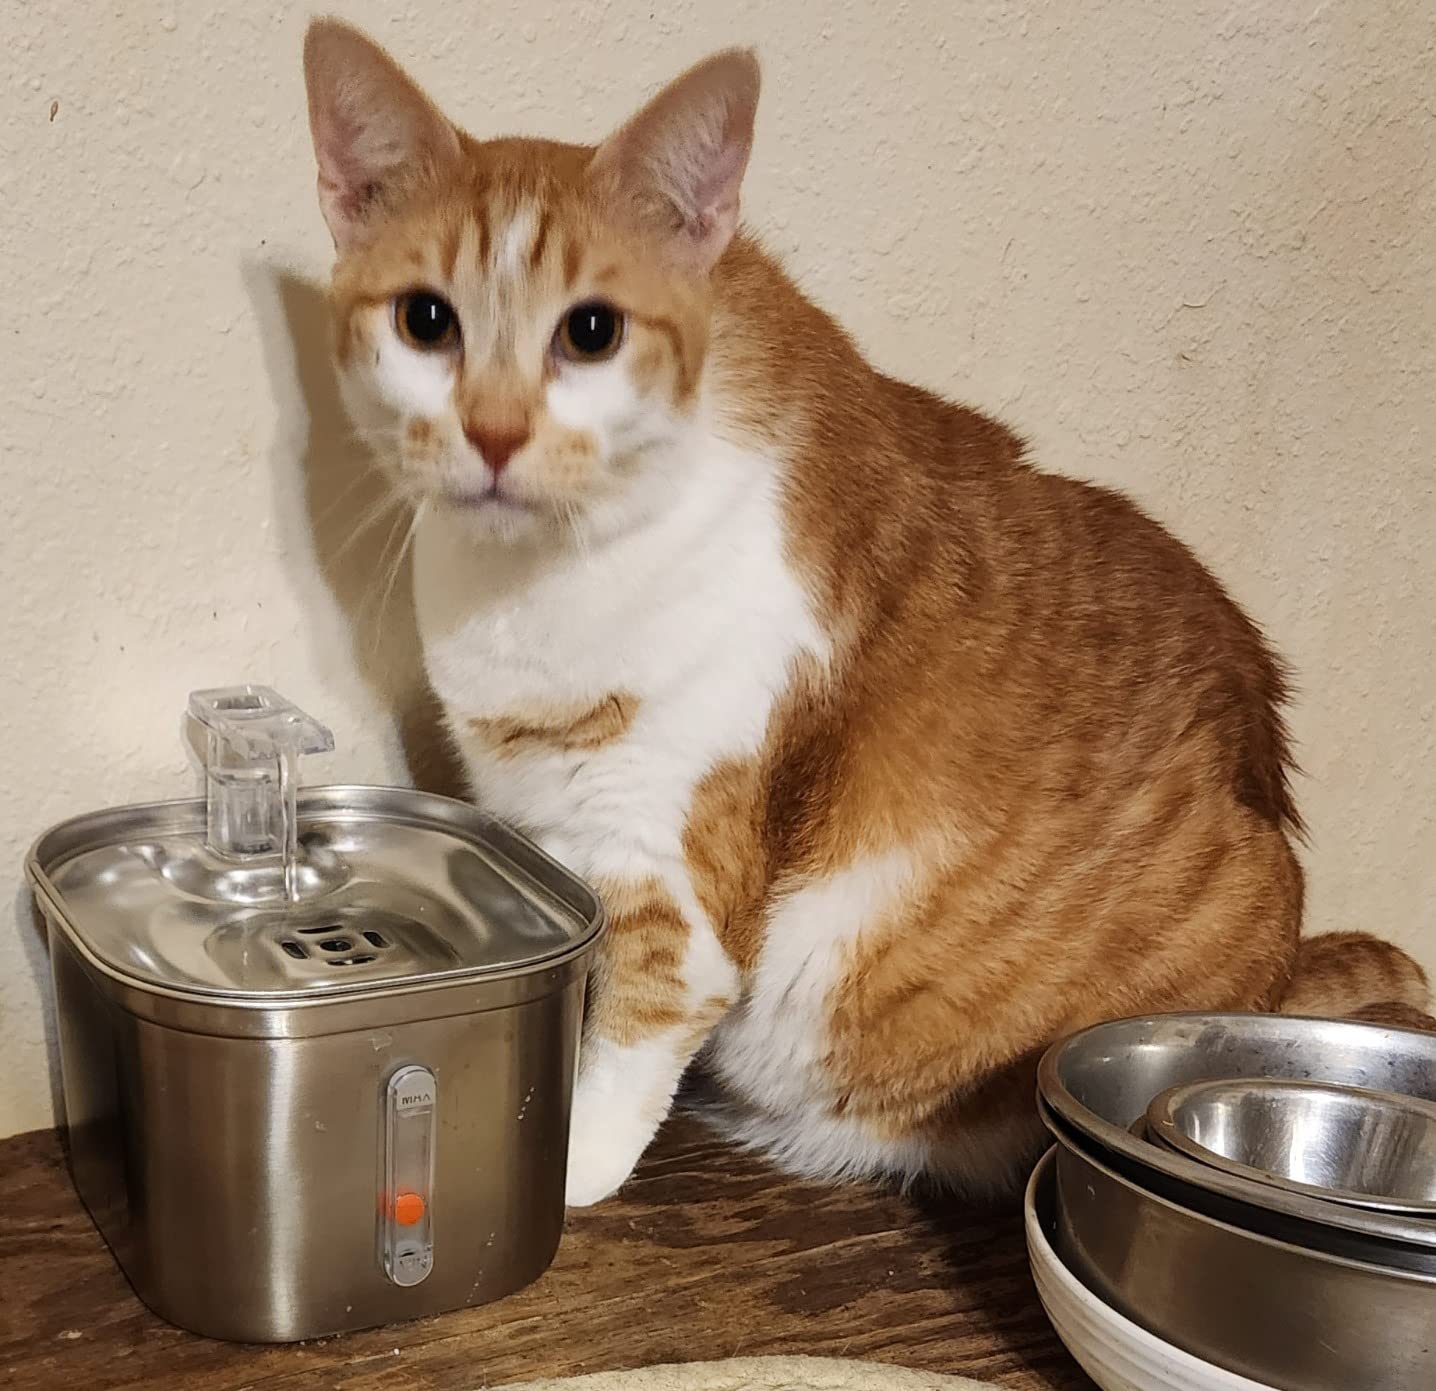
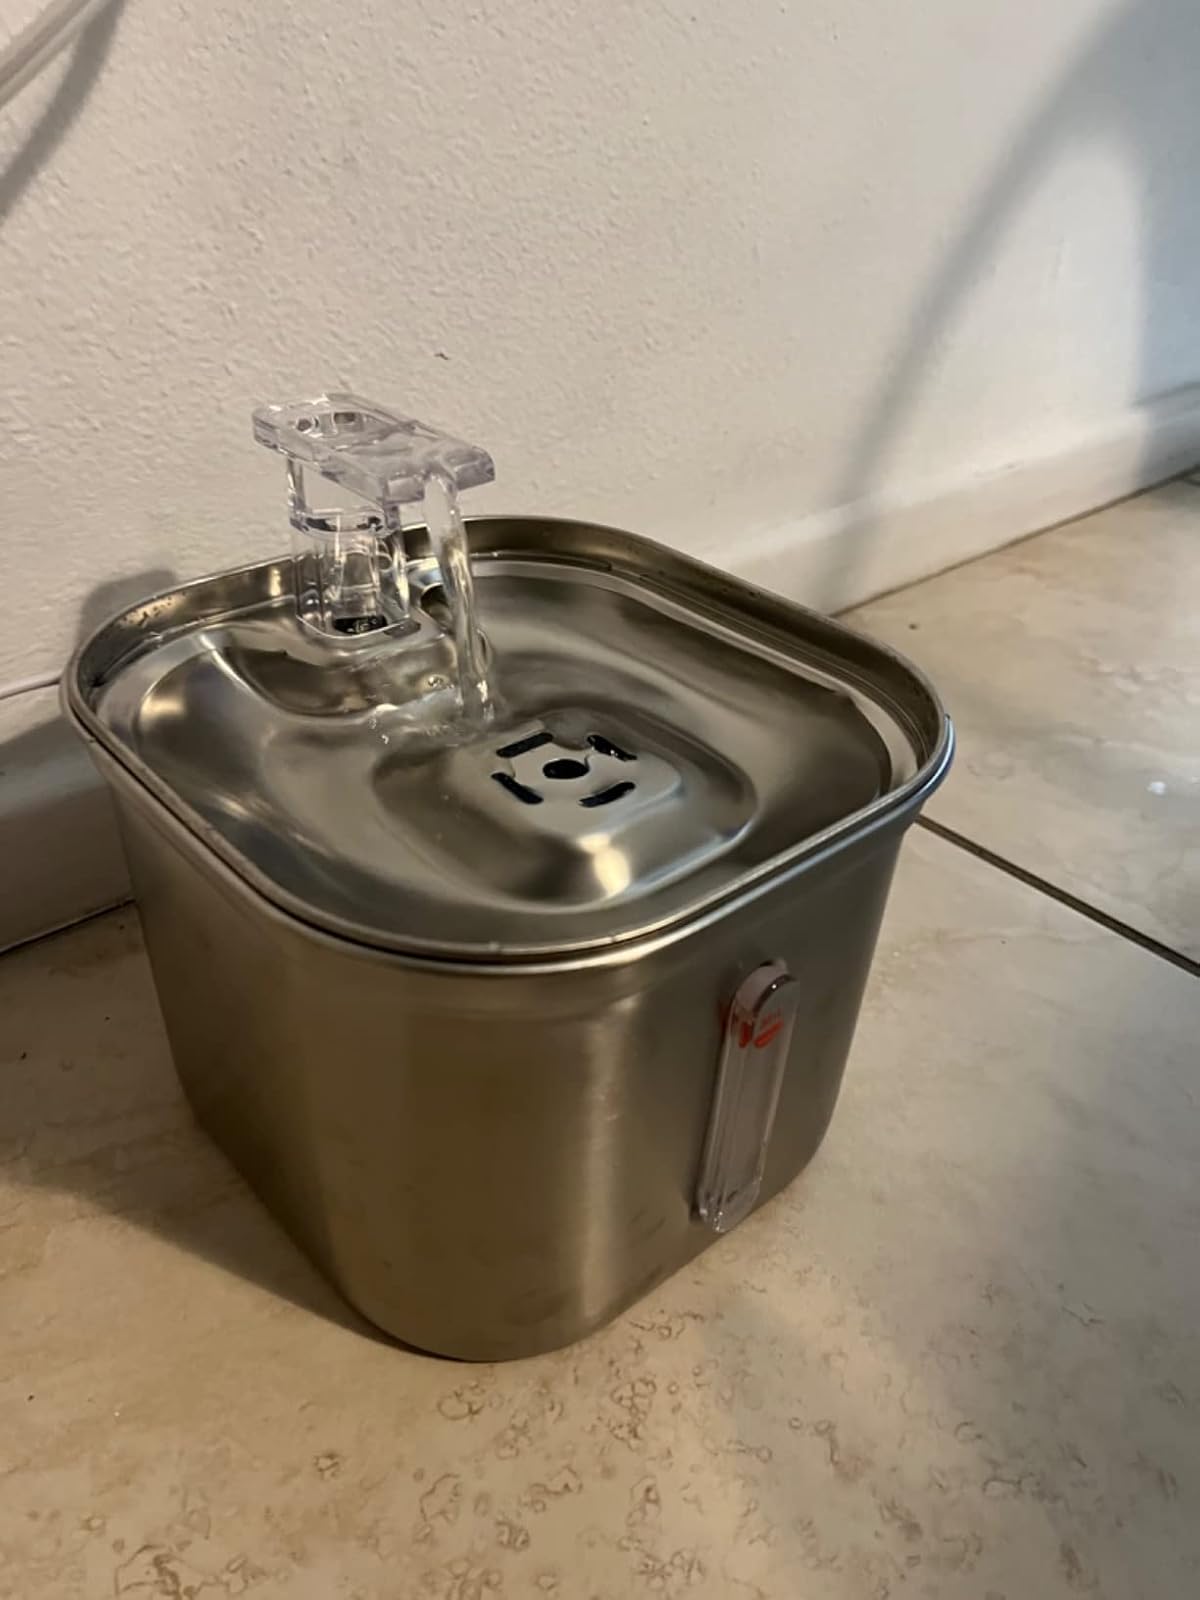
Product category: items_bowl
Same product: yes